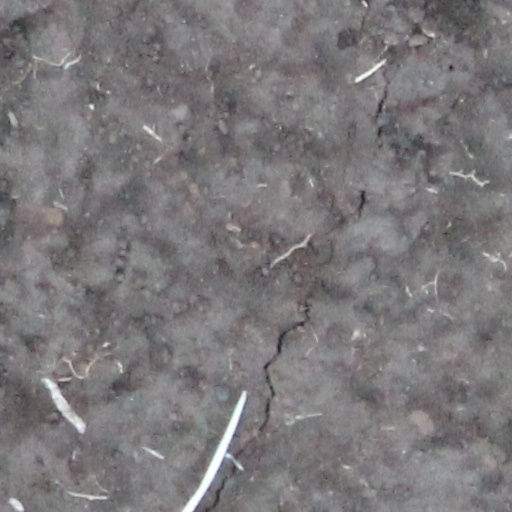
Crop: wheat